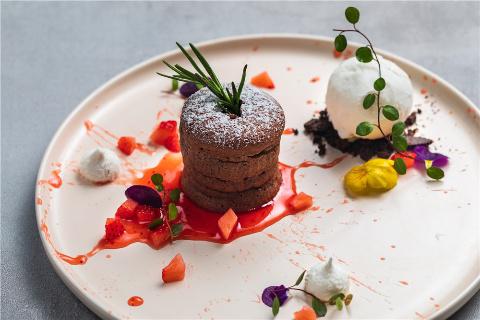
Label: suffle